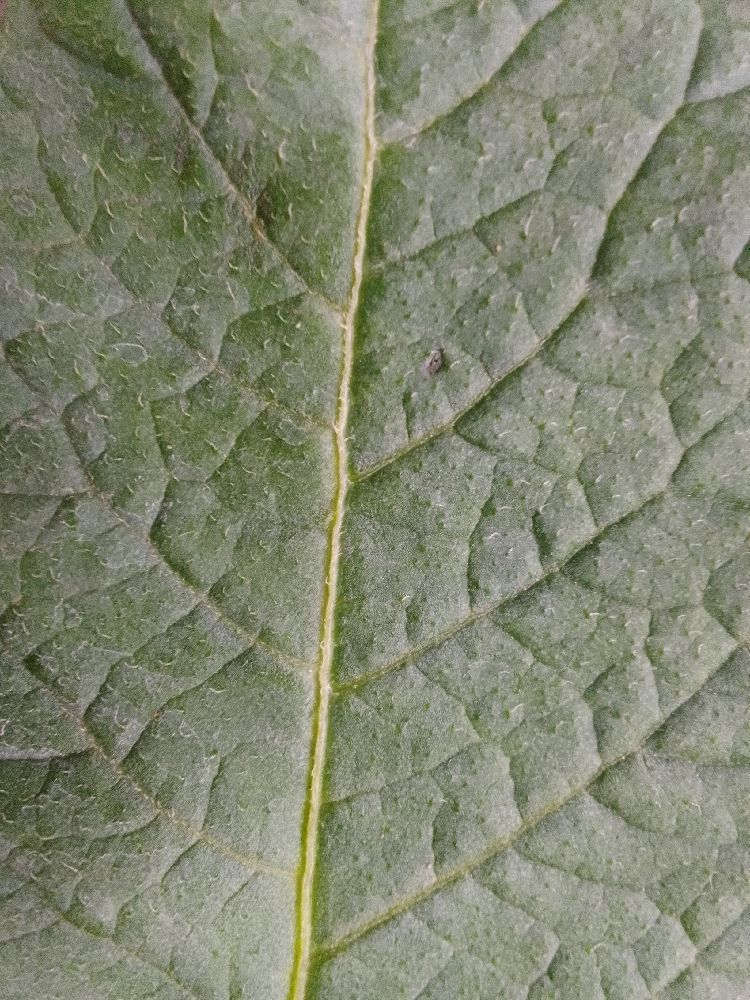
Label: Healthy